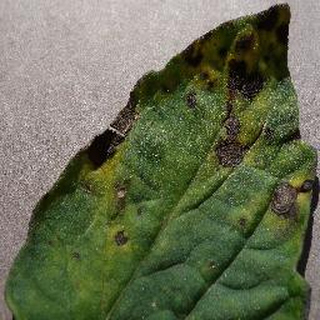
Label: tomato_early_blight